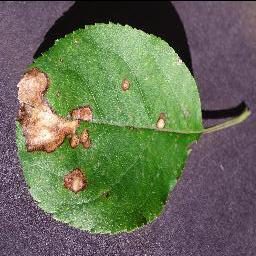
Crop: apple
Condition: black_rot